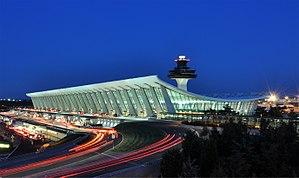
Terminal principal de l'aéroport international de Washington-Dulles (Virginie, Etats-Unis), au crépuscule. Español: Terminal principal del aeropuerto internacional de Washington-Dulles en Virginia, Estados Unidos, en crepúsculo. 中文: 清晨時分美國維吉尼亞州华盛顿杜勒斯国际机场的主航廈
Eero Saarinen est un architecte et designer américain d'origine finlandaise né le 20 août 1910 à Kirkkonummi et mort le 1ᵉʳ septembre 1961 à Ann Arbor.
Cet article est une liste partielle des bâtiments et meubles conçus par Eero Saarinen.
L'aéroport international de Washington-Dulles, connu localement sous l'acronyme IAD, est un aéroport américain, principal aéroport desservant Washington, D.C.